European nightjar

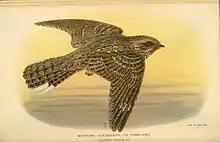
"Nightjar, goatsucker, or fern-owl", alternative old names, by J.G. Keulemans

Eggs are laid 36–48 hours apart, and incubation, mainly by the female, starts with the first egg. The male may incubate for short periods, especially around dawn or dusk, but spends the day roosting, sometimes outside his territory or close to other males. If the female is disturbed while breeding, she runs or flutters along the ground feigning injury until she has drawn the intruder away. She may also move the eggs a short distance with her bill. Each egg hatches after about 17–21 days. The semi-precocial downy chicks are mobile when hatched, but are brooded to keep them warm. They fledge in 16–17 days and become independent of the adults around 32 days after hatching. A second brood may be raised by early nesting pairs, in which case the female leaves the first brood a few days before they fledge; the male then cares for the first brood and assists with the second. Both adults feed the young with balls of insects which are either regurgitated into the chick's mouth or pecked by the chick from the adult's open bill.